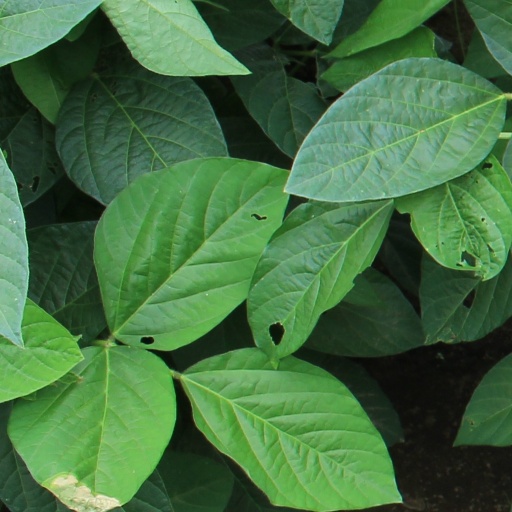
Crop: soybean